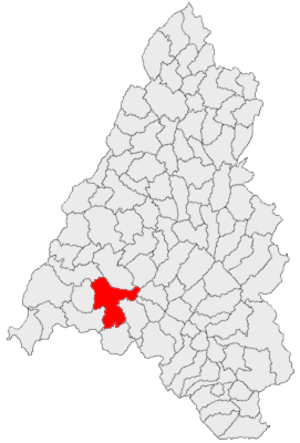
Tinca est une commune roumaine du județ de Bihor, en Transylvanie, dans la région historique de la Crișana et dans la région de développement Nord-Ouest.